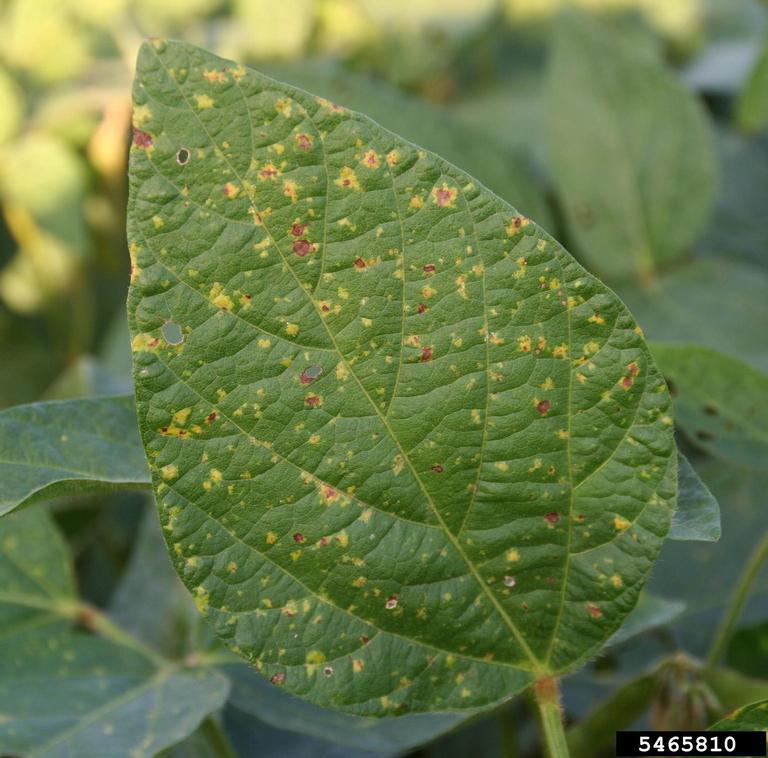
Plant: Soybean
Disease: soybean downy mildew